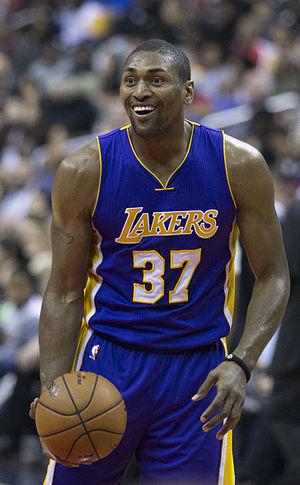
Cette page présente la liste des transferts et mouvements de personnels de la NBA durant la saison 2017-2018.